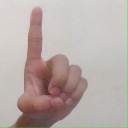
अक्षर: ड